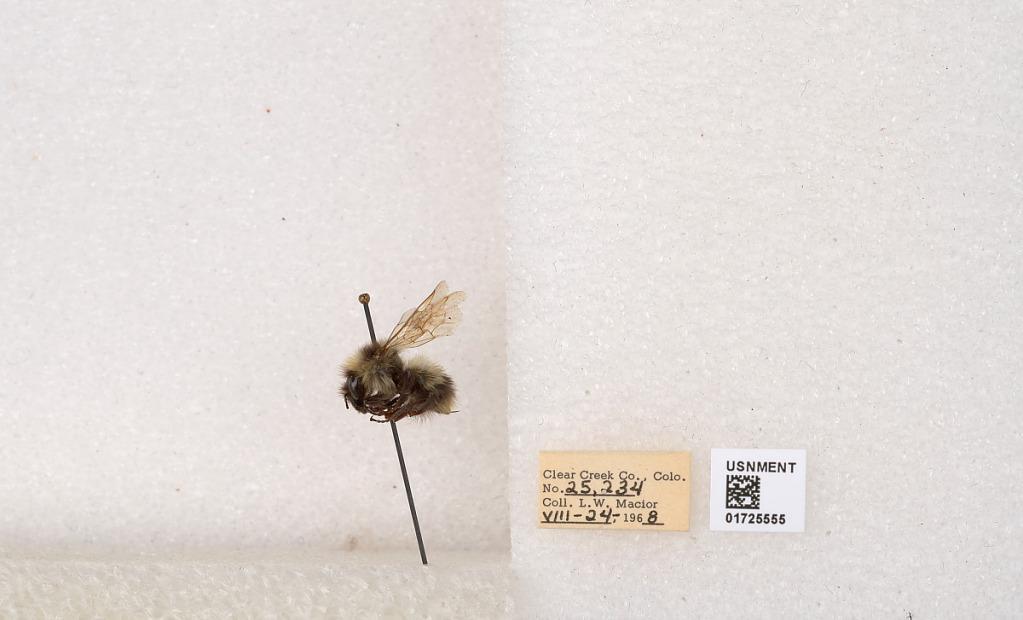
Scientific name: Bombus kirbyellus
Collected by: L. Macior
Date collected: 1968-8-24
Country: United States
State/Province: Colorado
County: Clear Creek
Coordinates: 39.6891, -105.644